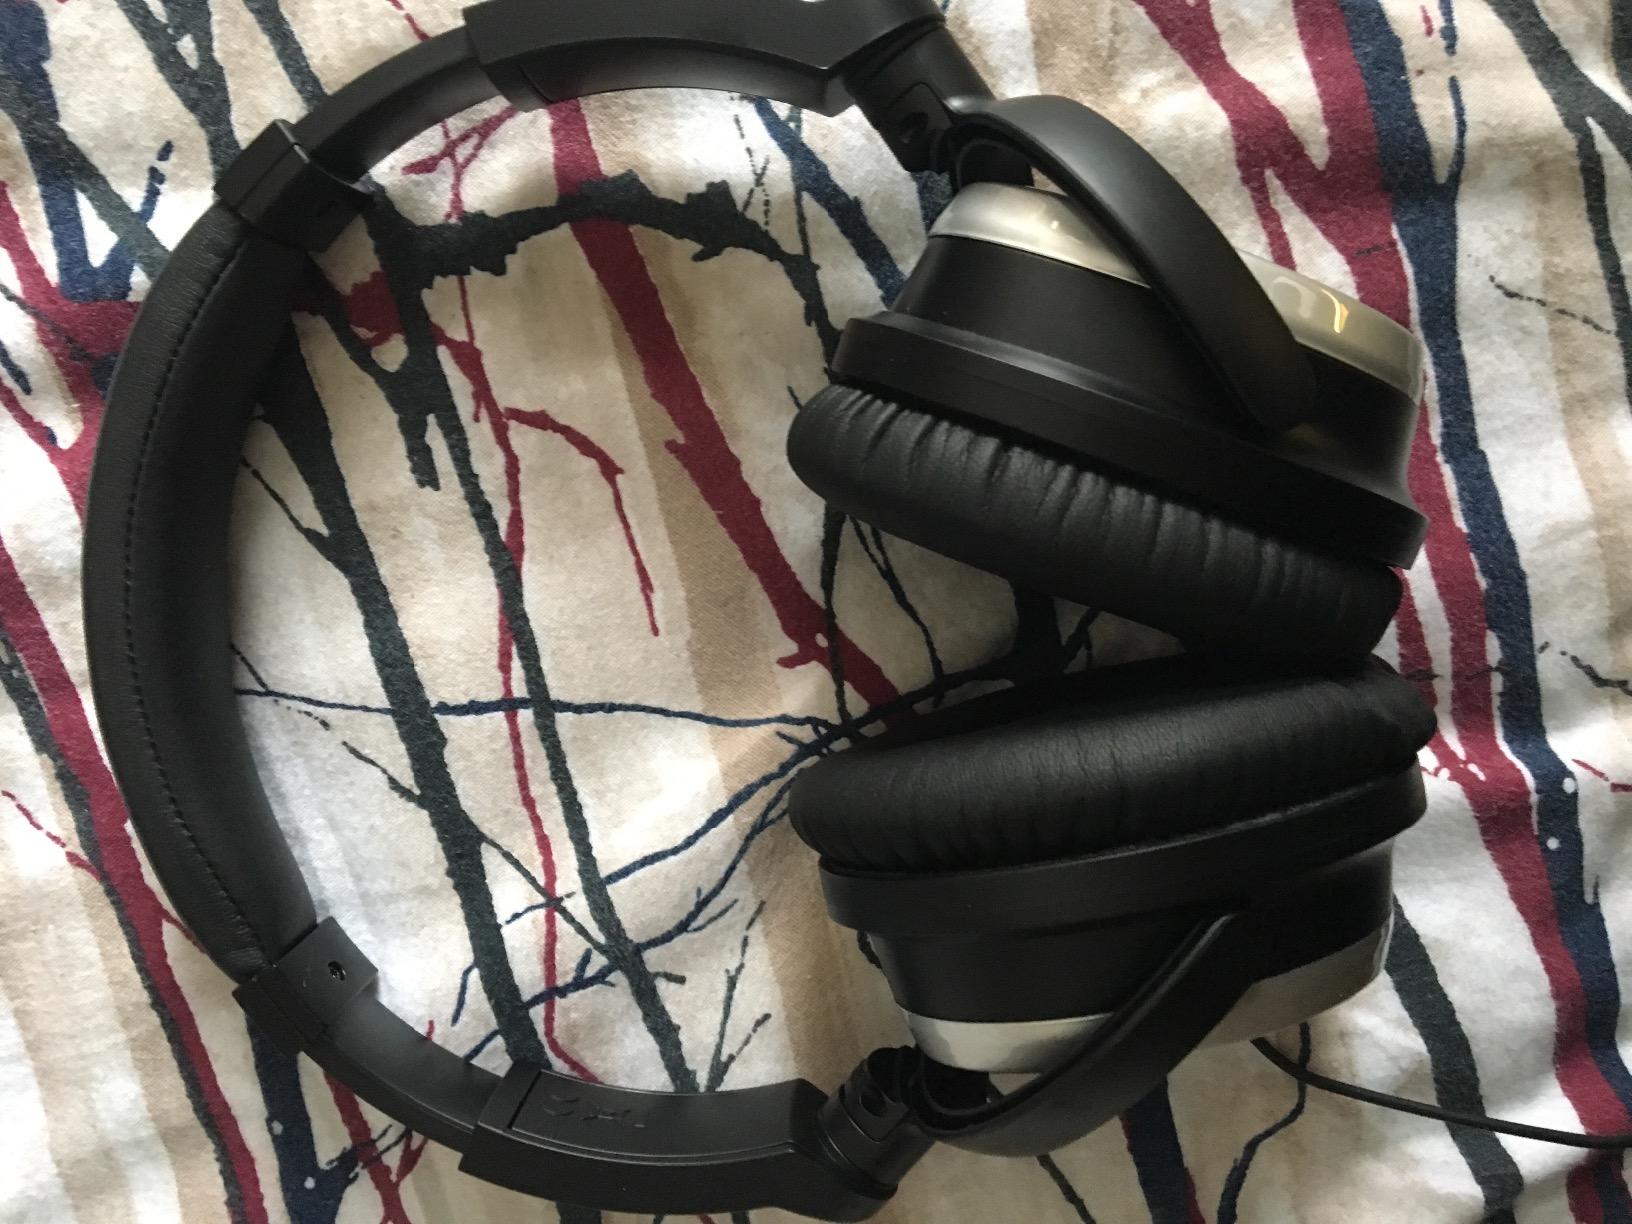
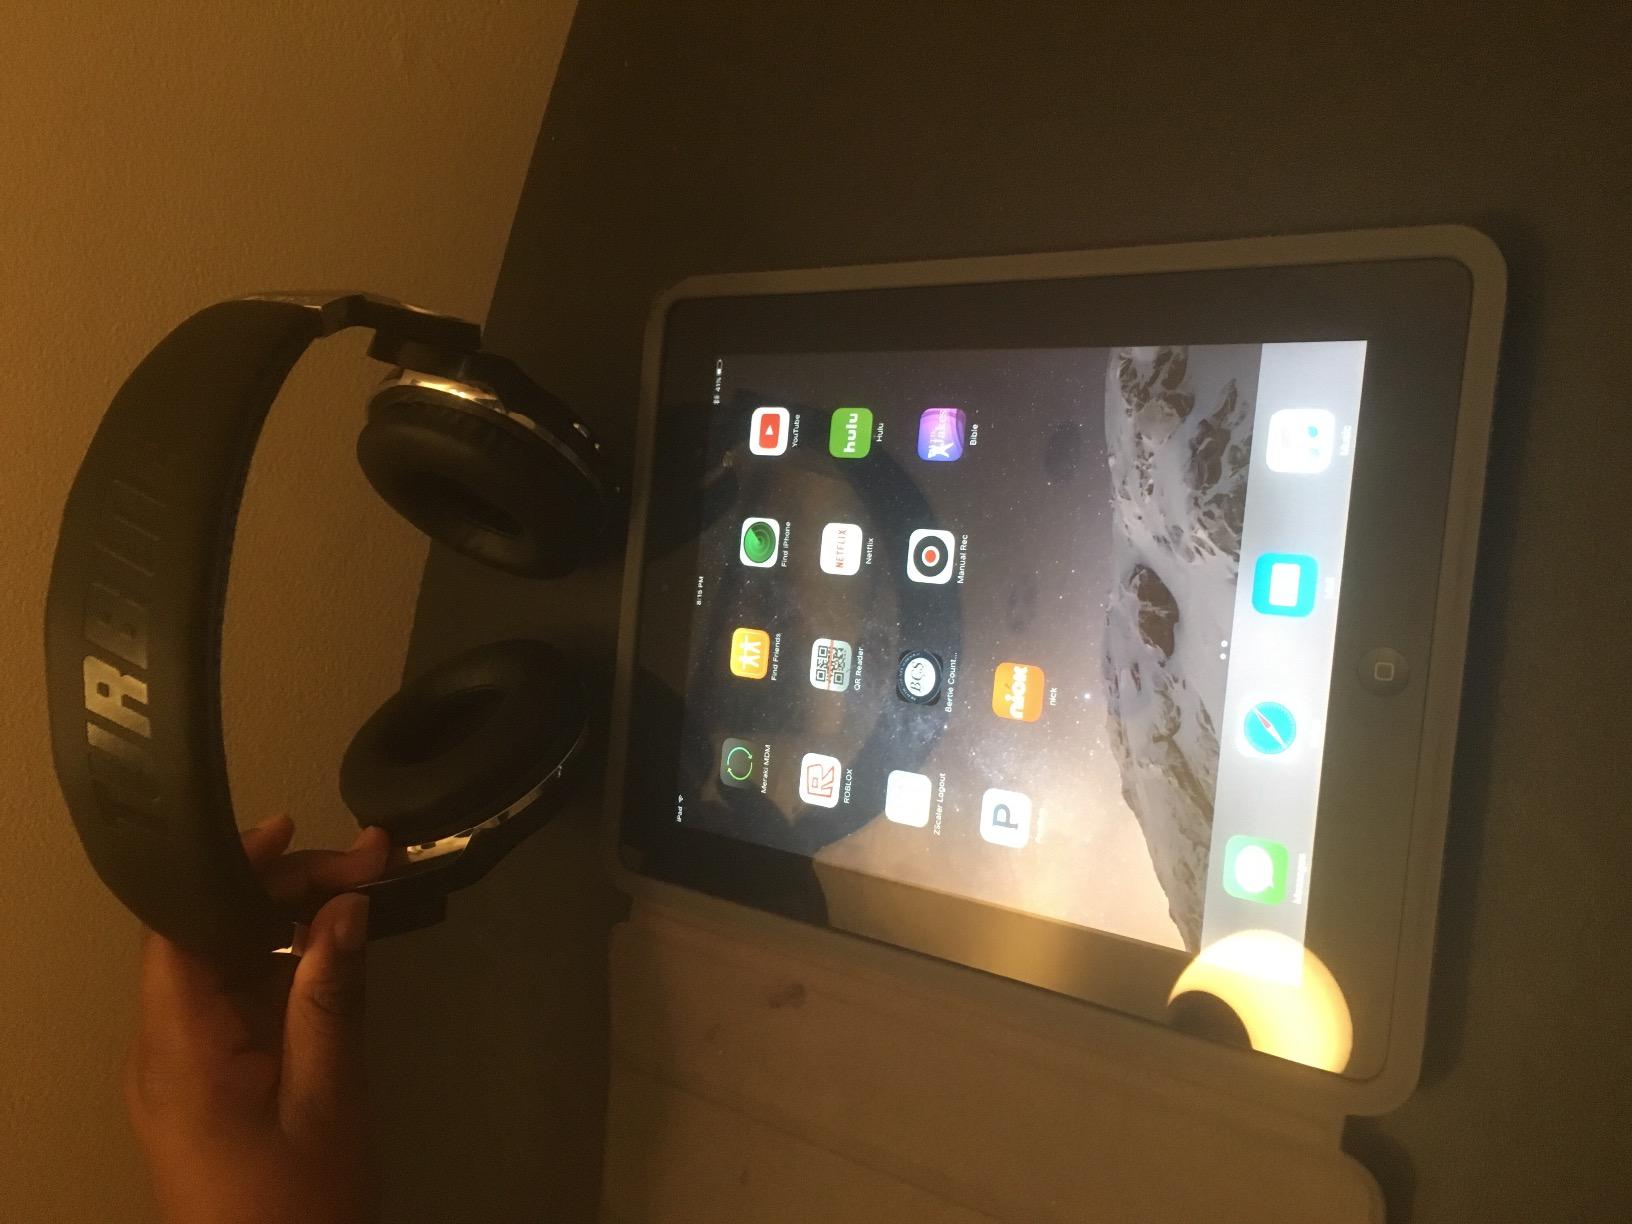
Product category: headphones
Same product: no